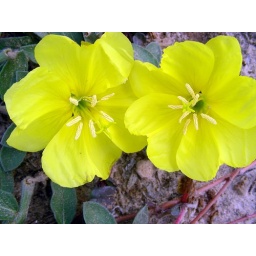
Wild flower grows mostly on the rocks near the sea.